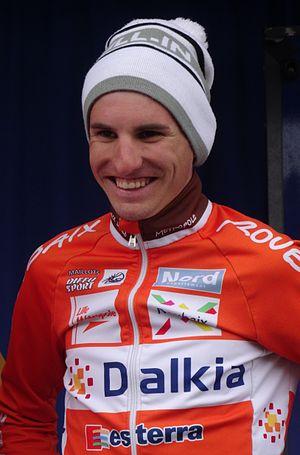
Reportage photographique réalisé le jeudi 8 mai 2014 au départ de la deuxième étape de l'édition 2014 des Quatre jours de Dunkerque à Hazebrouck, Nord, Nord-Pas-de-Calais, France. Depicted person: Quentin Jauregui Depicted team: Roubaix Lille Métropole
La saison 2014 de l'équipe cycliste Roubaix Lille Métropole est la huitième de cette équipe.